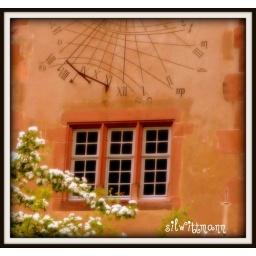
Architectural details of a facade of the castle of Heidelberg..see the sundial above the window...